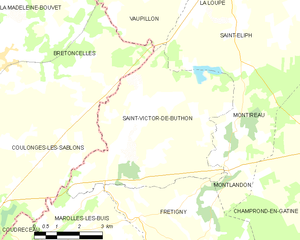
Carte de Saint-Victor-de-Buthon et des communes limitrophes.
Saint-Victor-de-Buthon est une commune française située dans le département d'Eure-et-Loir en région Centre-Val de Loire.